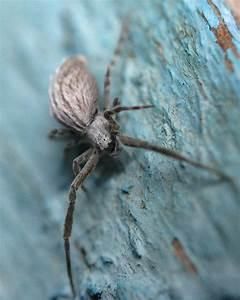
spider